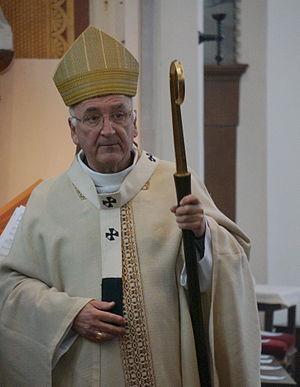
T.Jordan en la basilique sainte Clotilde.
Le premier texte précis concernant le diocèse de Reims date du concile d'Arles en 314 : parmi les seize évêques figurant à ce concile se trouvaient ceux de Reims et de Trèves, provinces de la Gaule Belgique. D'après la tradition, l'évêché de Reims fut fondé vers 250 par les saints Sixte et Sinice. Aucun de leurs successeurs ne fut plus célèbre que saint Remi, mort en 533, après 74 ans d'épiscopat.